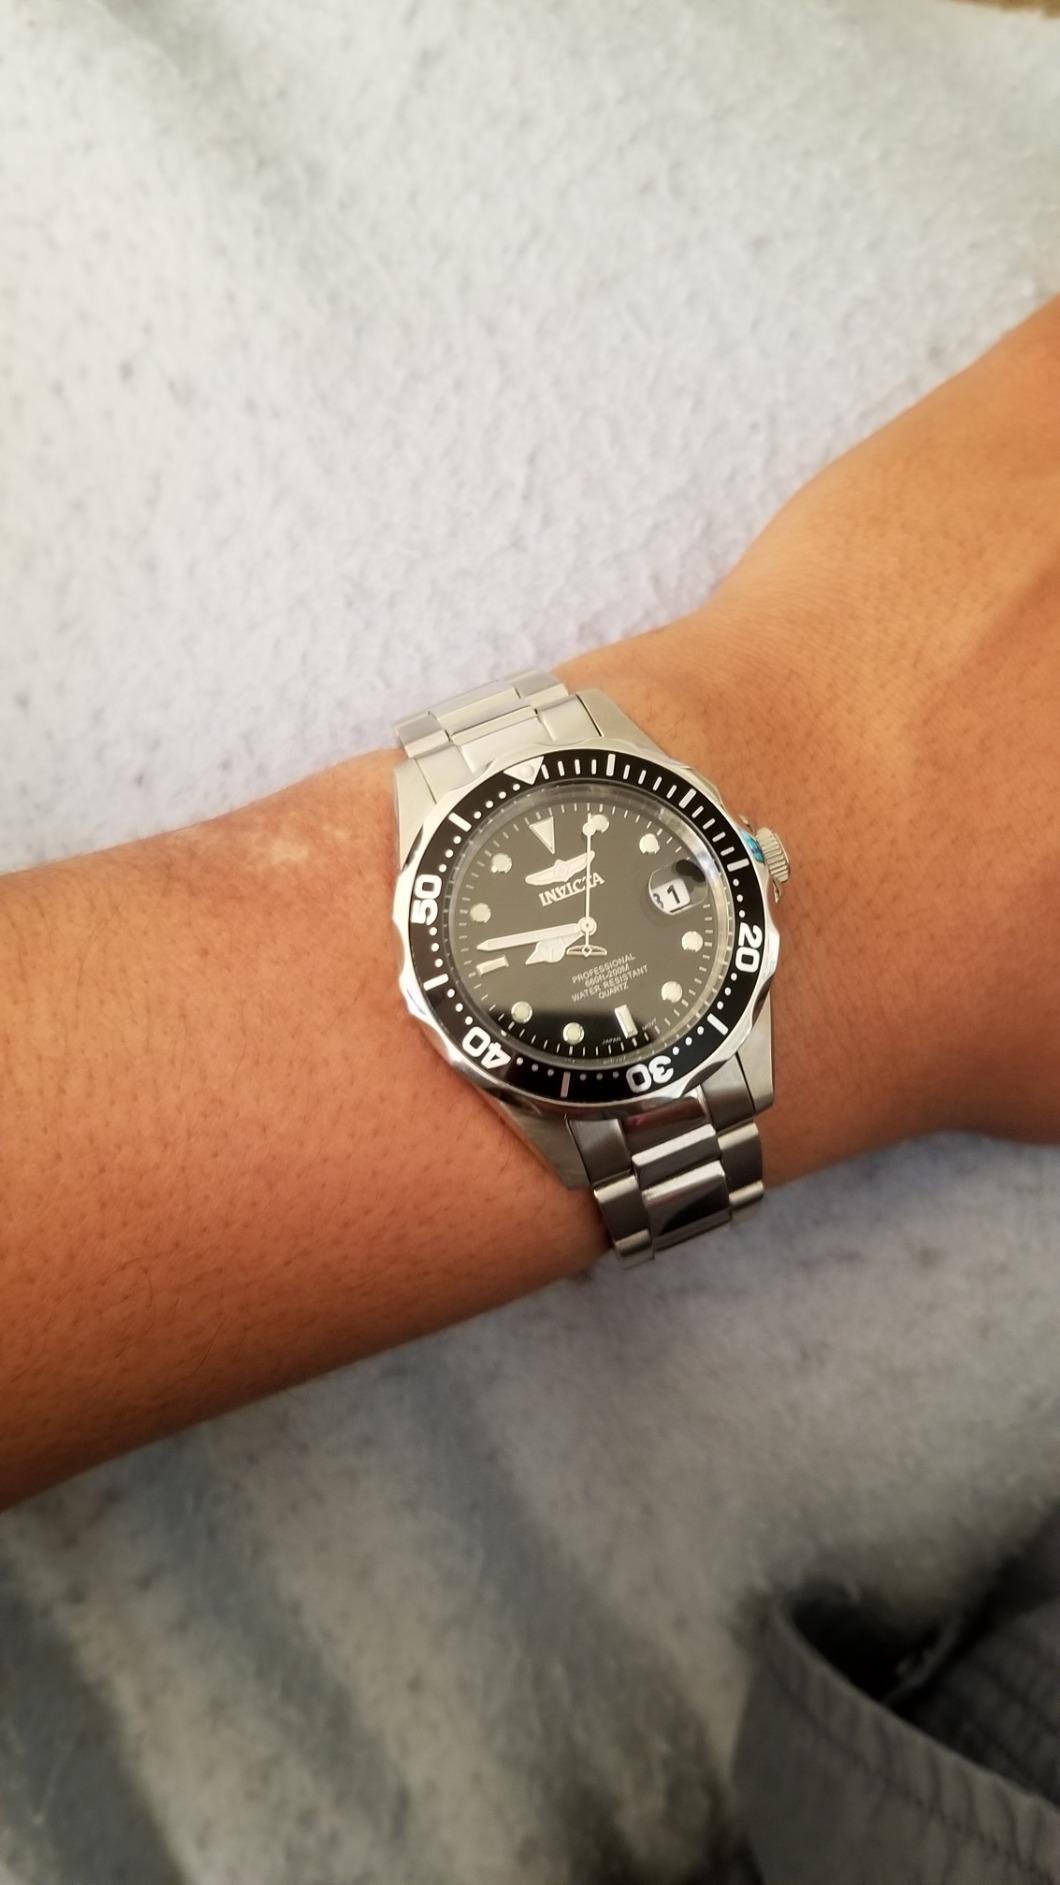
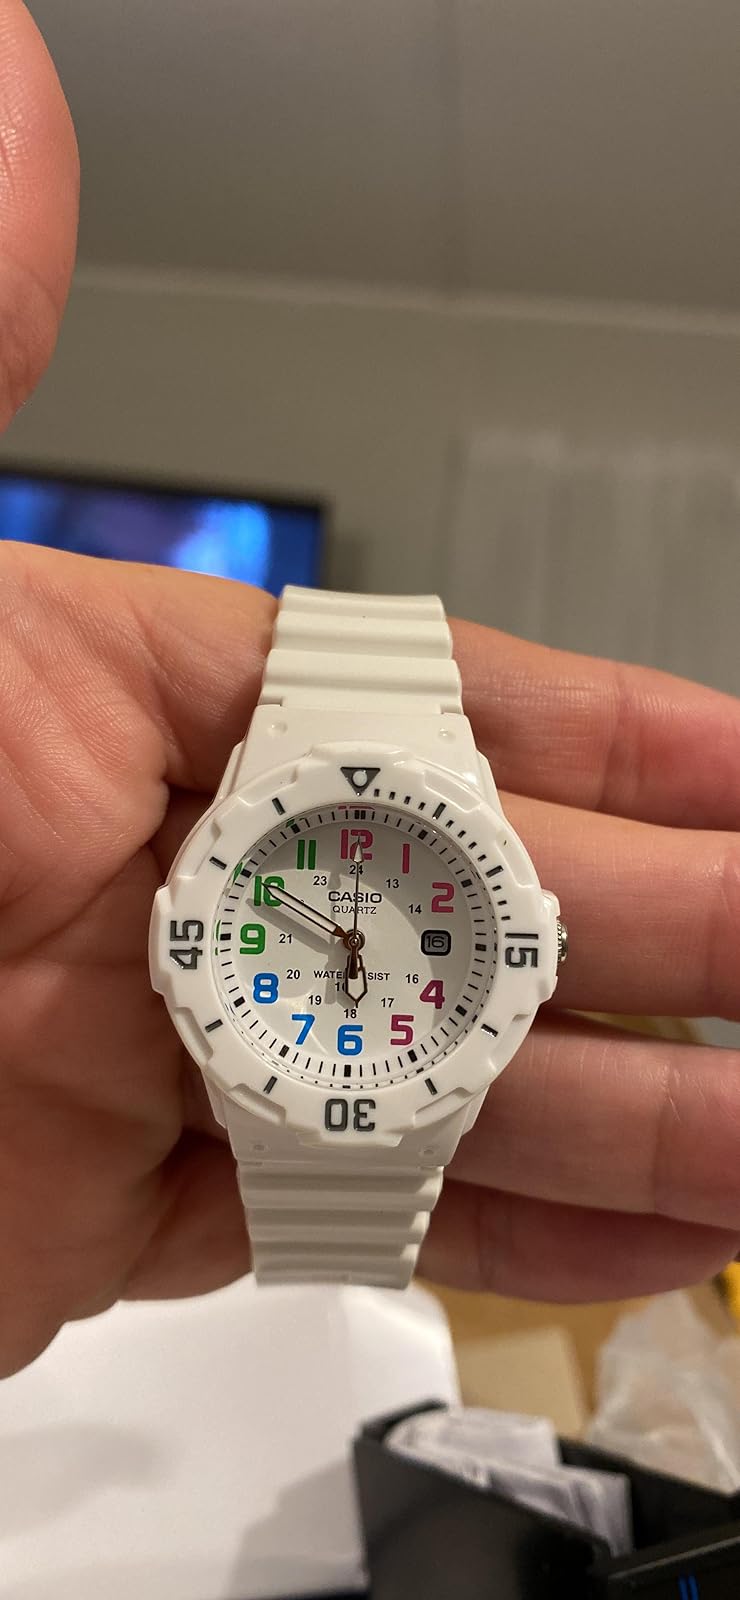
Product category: accessories_watch
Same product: no